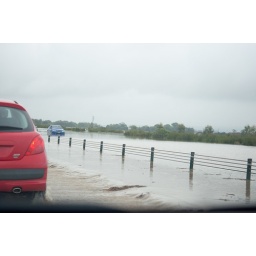
The blue car is stranded in the water.